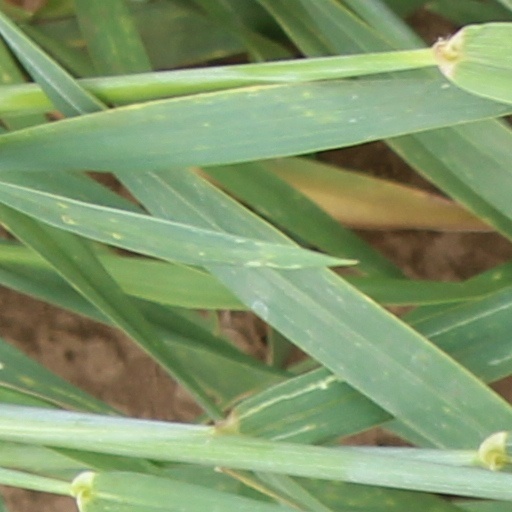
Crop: wheat